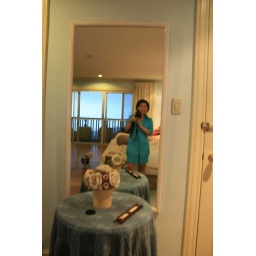
me in blue dress